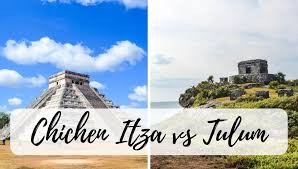
Landmark: Chichen Itza